Elizabeth Lucar

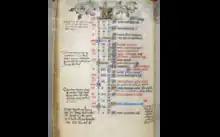
Page from The Beaufort / Beauchamp Hours on which Elizabeth Lucar's death is recorded, lower right (Royal ms 2 a xviii f032v, British Library)

Elizabeth Lucar (née Withypoll; 1510 – 29 October 1537) was an English calligrapher. In addition to her calligraphic skills she was fluent in Latin, Spanish, and Italian, and was an accomplished musician, needleworker and algorist. A member of a prominent and wealthy mercantile family holding royal favour and civic office, her marriage united common interests within the Company of Merchant Taylors.